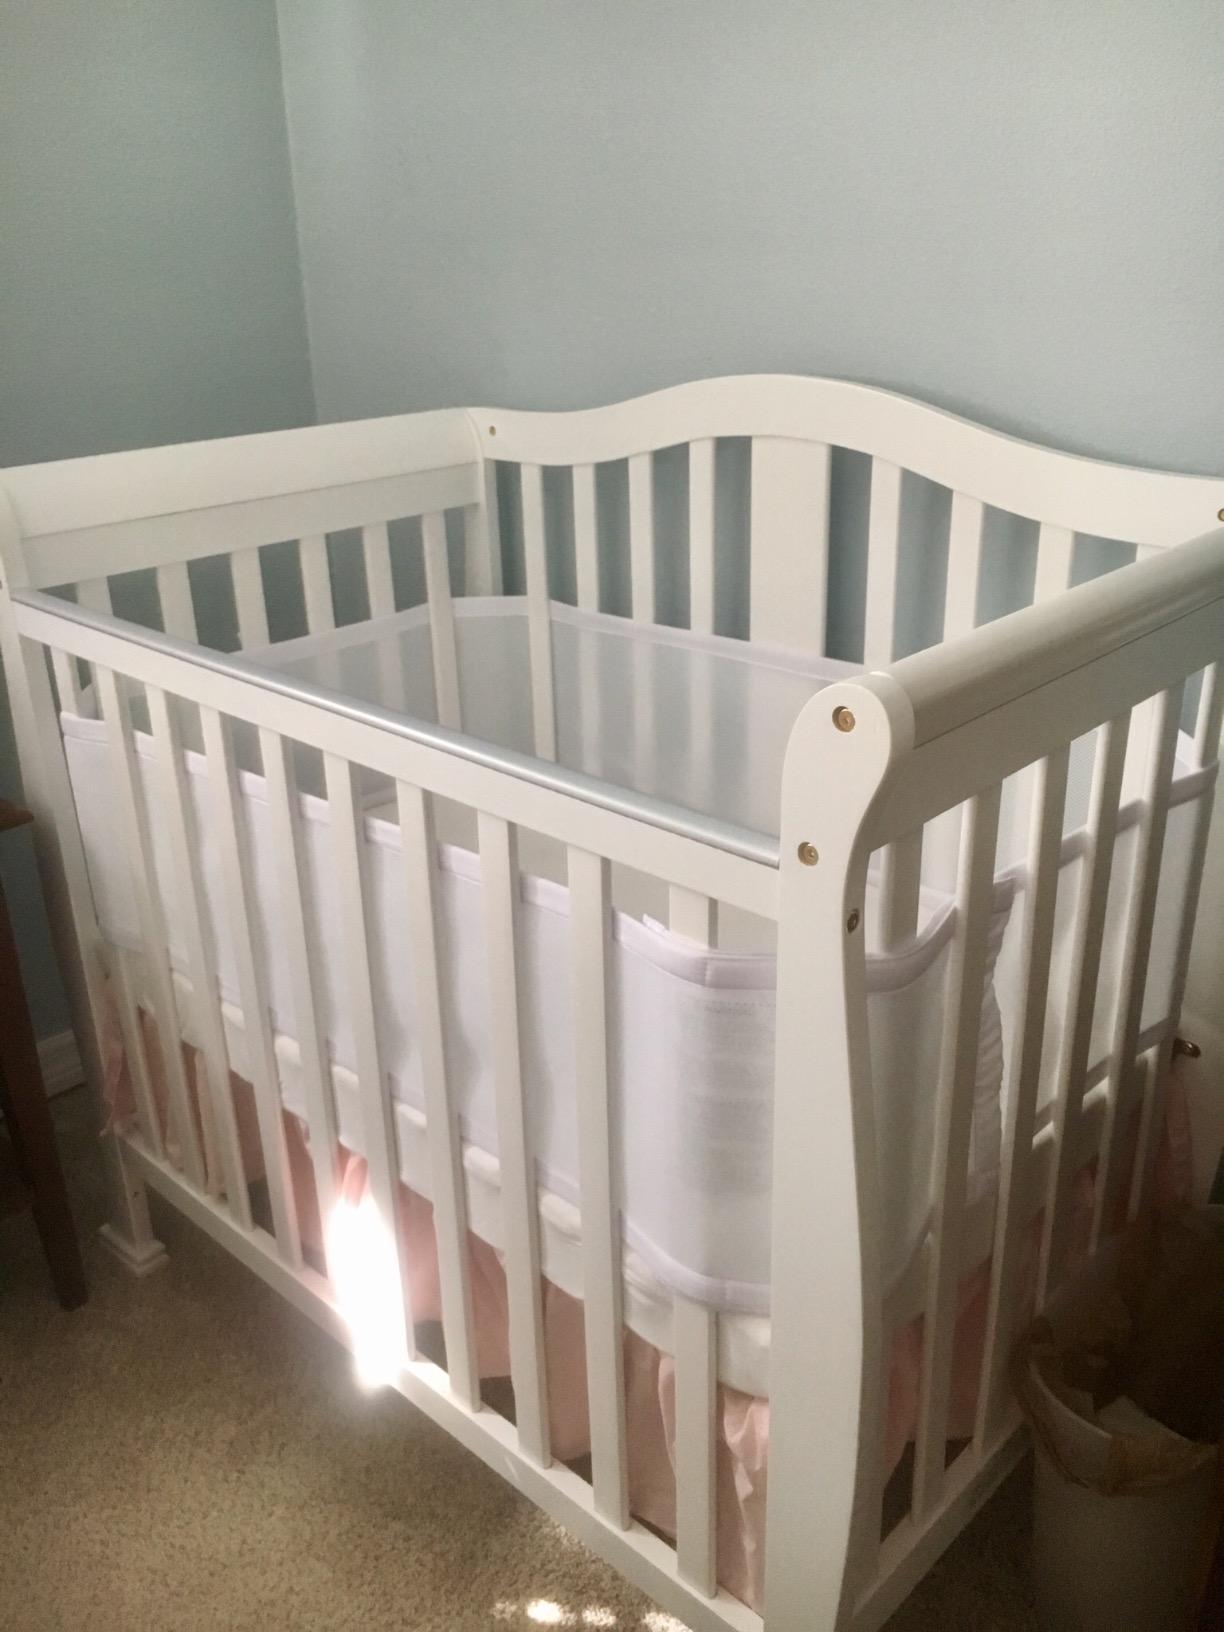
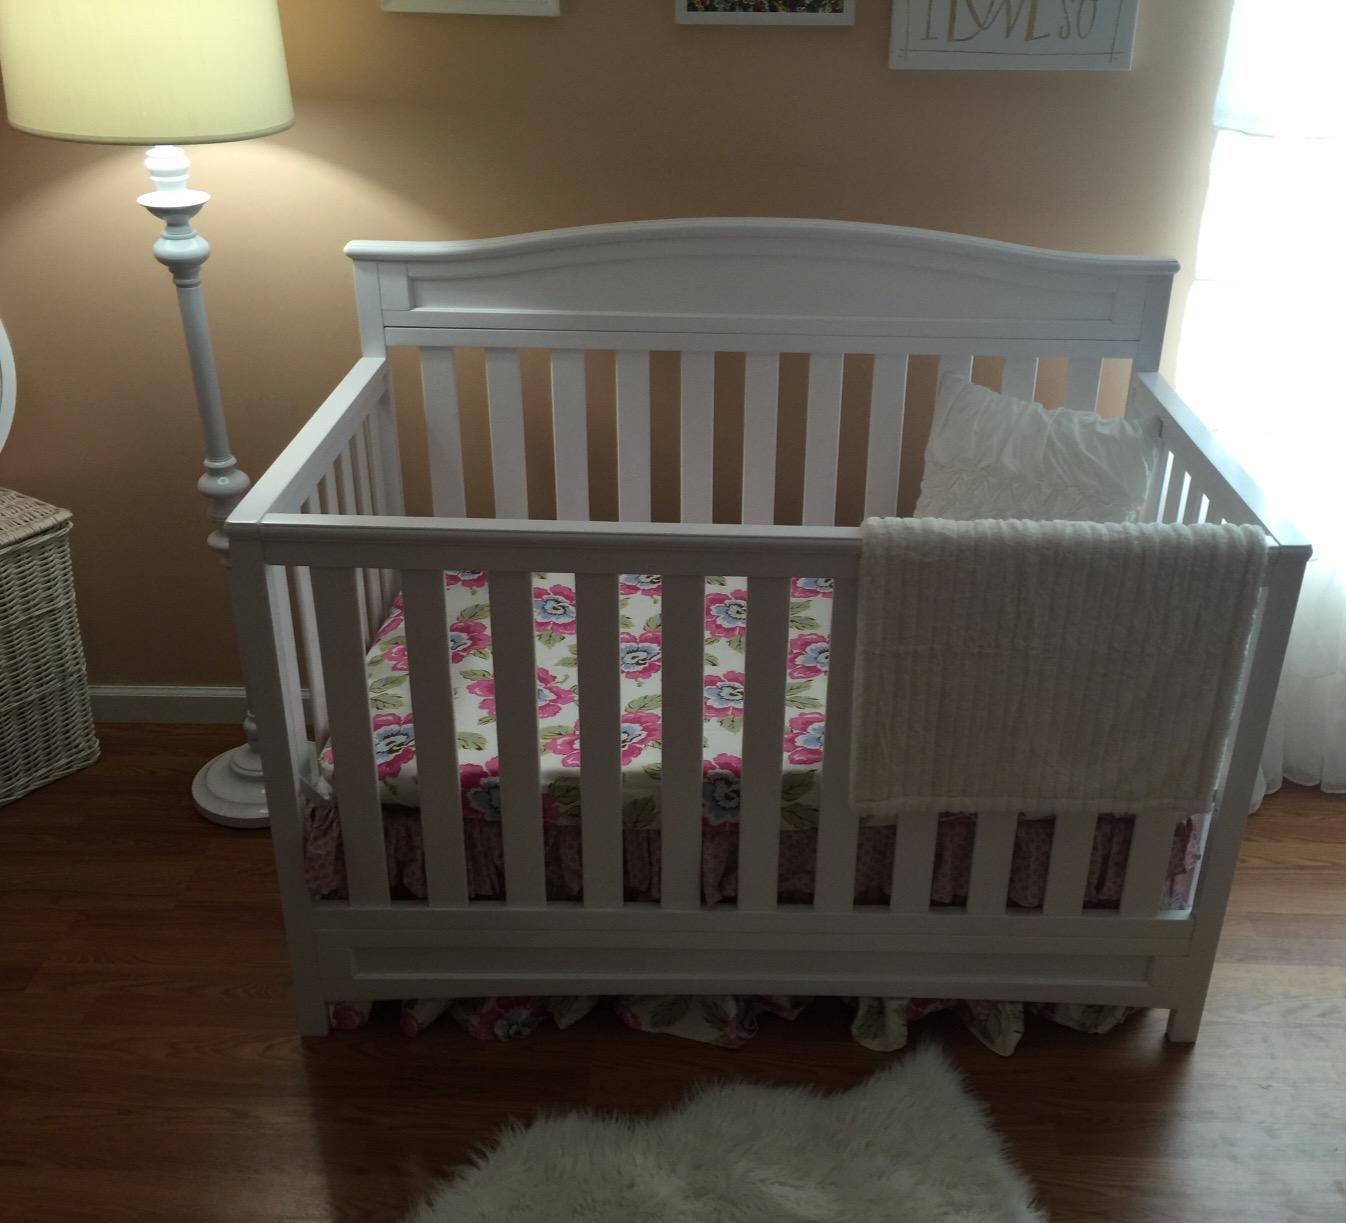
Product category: products_crib
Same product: no